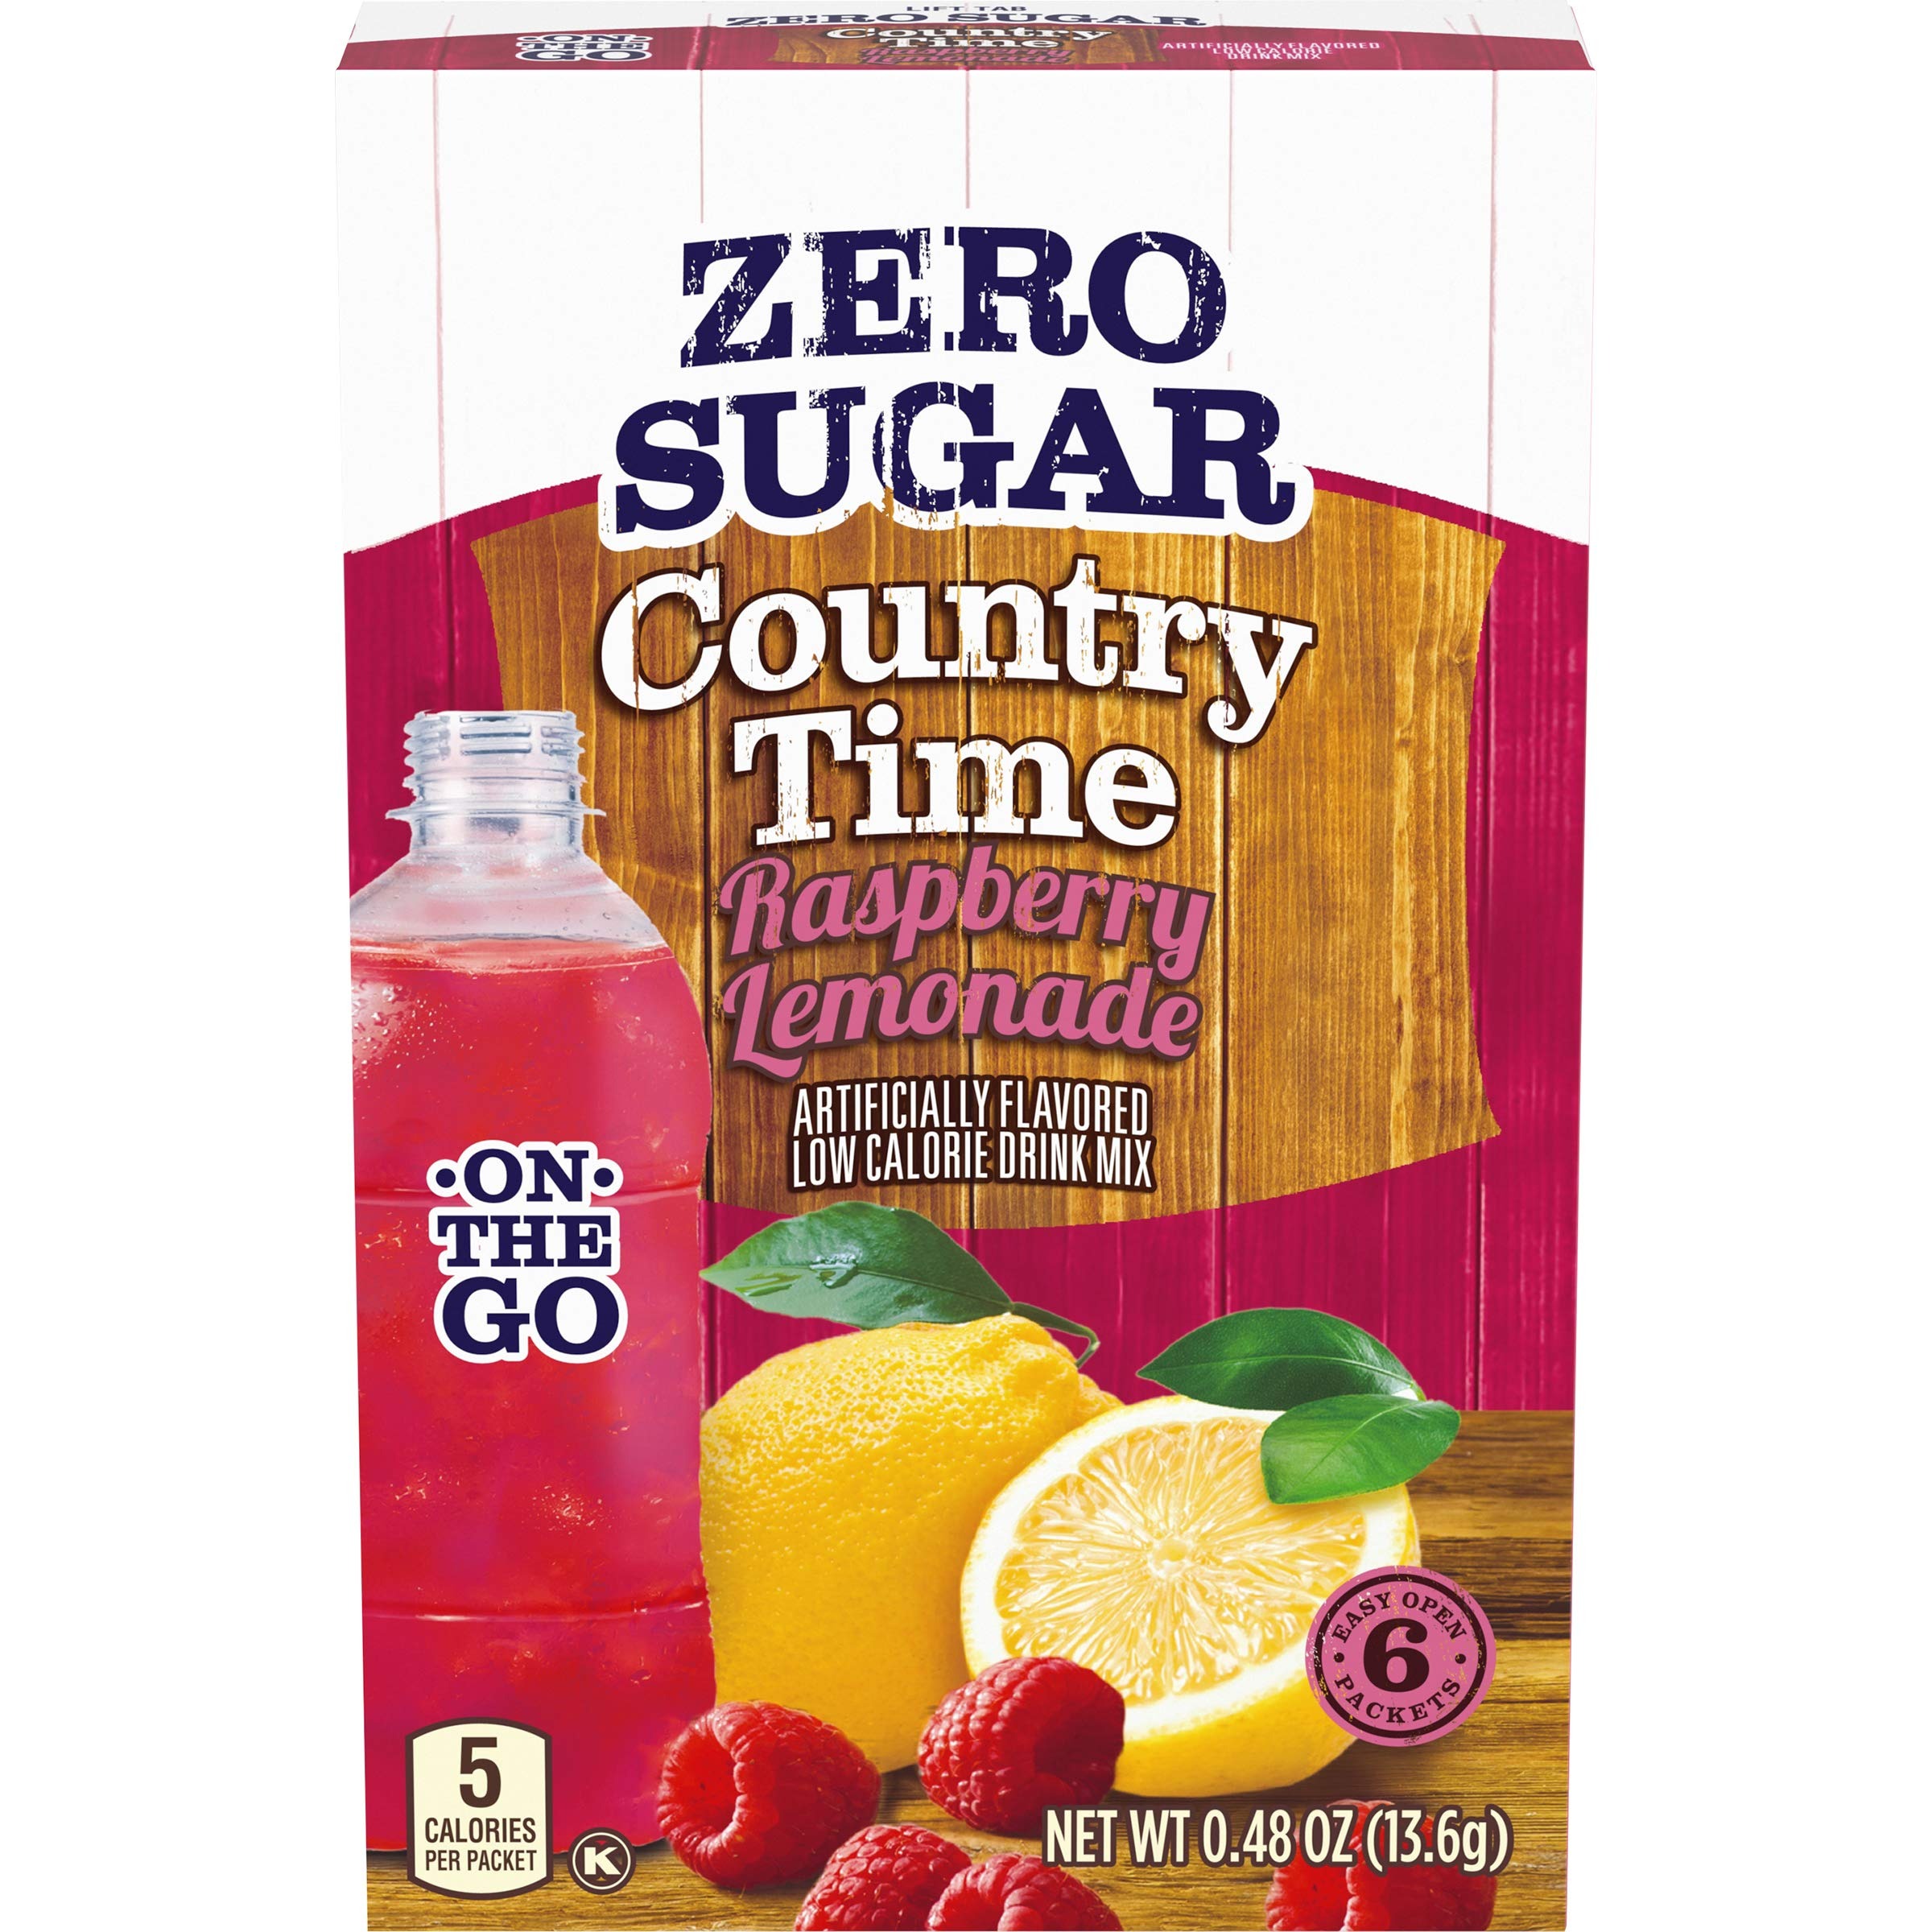
Item Name: Country Time Sugar-Free Raspberry Lemonade Drink Mix (6 On-the-Go Packets)
Bullet Point 1: One box of 6 packets of Country Time On-The-Go Zero Sugar Raspberry Lemonade Powdered Drink Mix
Bullet Point 2: Country Time On-The-Go Zero Sugar Raspberry Lemonade Drink Mix helps keep you cool on hot days
Bullet Point 3: Convenient raspberry lemonade powder is ideal for quick mixing anytime, anywhere
Bullet Point 4: Crisp, citrusy lemonade flavor quenches your thirst
Bullet Point 5: Contains zero sugar and 5 calories
Bullet Point 6: Store drink mix in your gym bag, briefcase or desk drawer
Bullet Point 7: Convenient individually portioned packets are perfect for on the go
Value: 6.0
Unit: Count

Price: 7.67